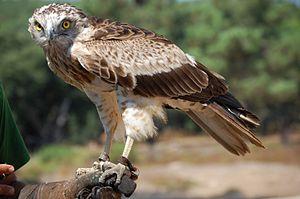
Cigogné est une commune française du département d'Indre-et-Loire, dans la région Centre-Val de Loire et dans la région historique de Touraine. Le plateau qui compose la presque totalité de son territoire communal est inscrit dans la petite région fertile de la Champeigne tourangelle ; ce n'est donc pas par hasard que dès l'âge du bronze, des peuplements, certainement agriculteurs, se sont installés sur ce plateau. L'évêque de Tours Théotolon est un personnage clé dans l'histoire de Cigogné : c'est lui qui fonde la paroisse vers le milieu du Xᵉ siècle pour assurer des revenus fonciers à une abbaye de sa ville, qu'il voulait restaurer. C'est surtout au Moyen Âge que l'histoire de Cigogné est la plus documentée, le fief de Cigogné étant alors une possession des comtes d'Anjou au cœur d'une Touraine qu'ils disputent aux comtes de Blois.
Reignac-sur-Indre est une commune française, située dans le département d'Indre-et-Loire en région Centre-Val de Loire.
Sublaines est une commune française située dans le département d'Indre-et-Loire en région Centre-Val de Loire, dans la province historique de Touraine.